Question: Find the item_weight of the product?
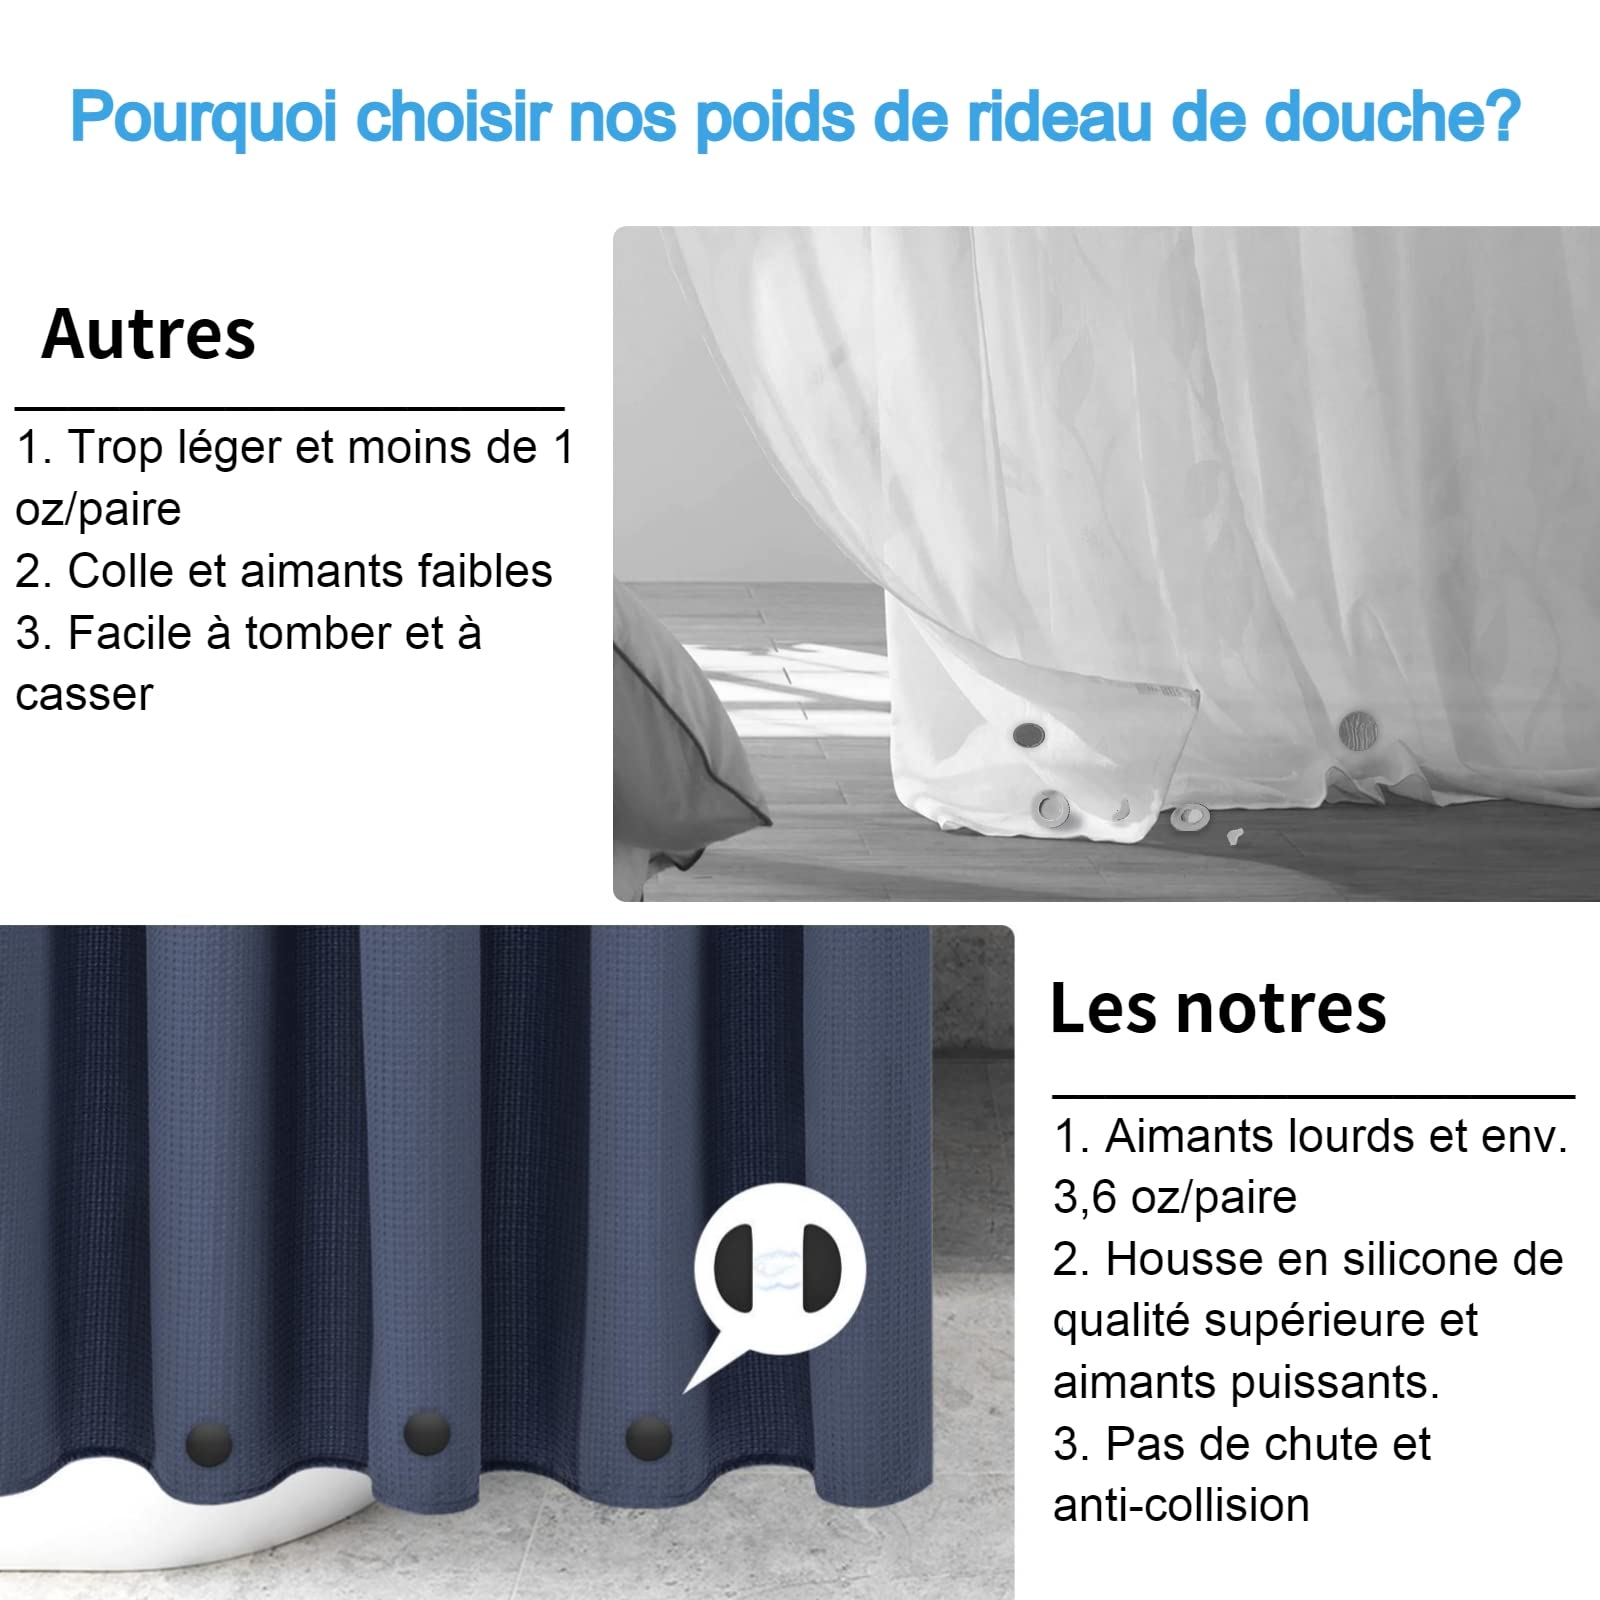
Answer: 3.6 ounce